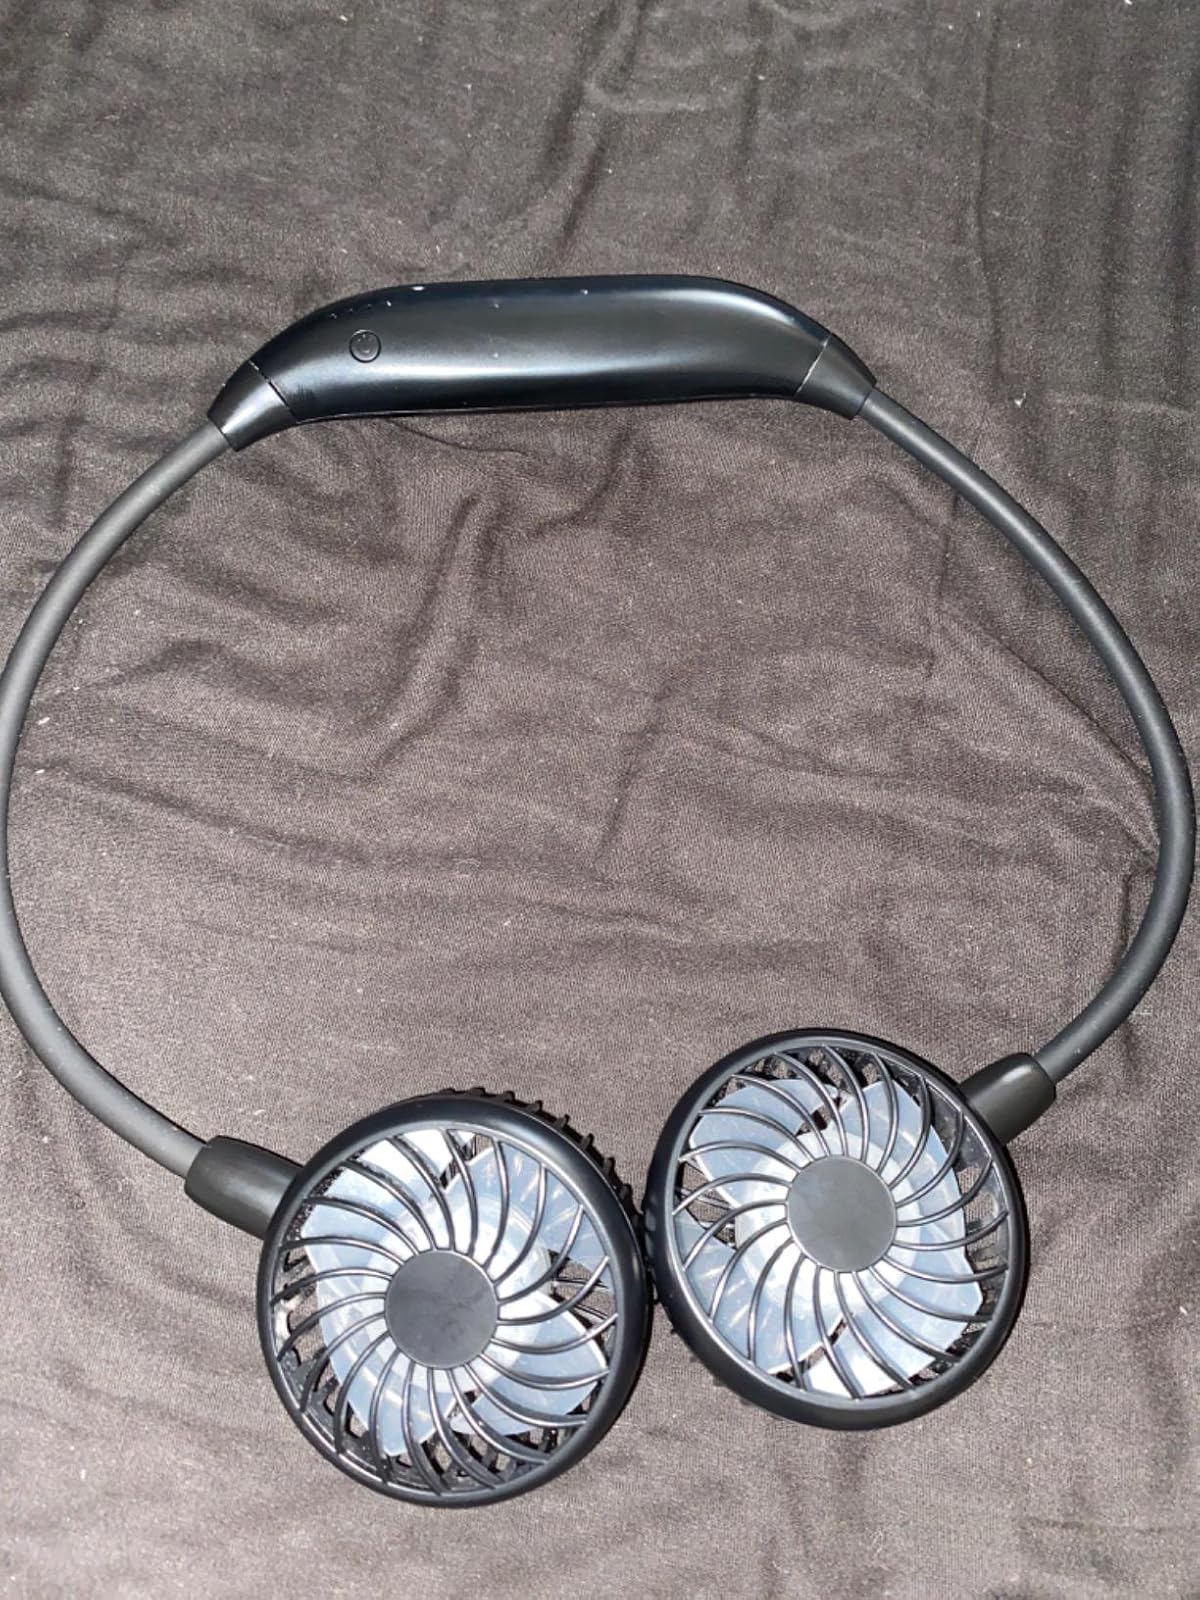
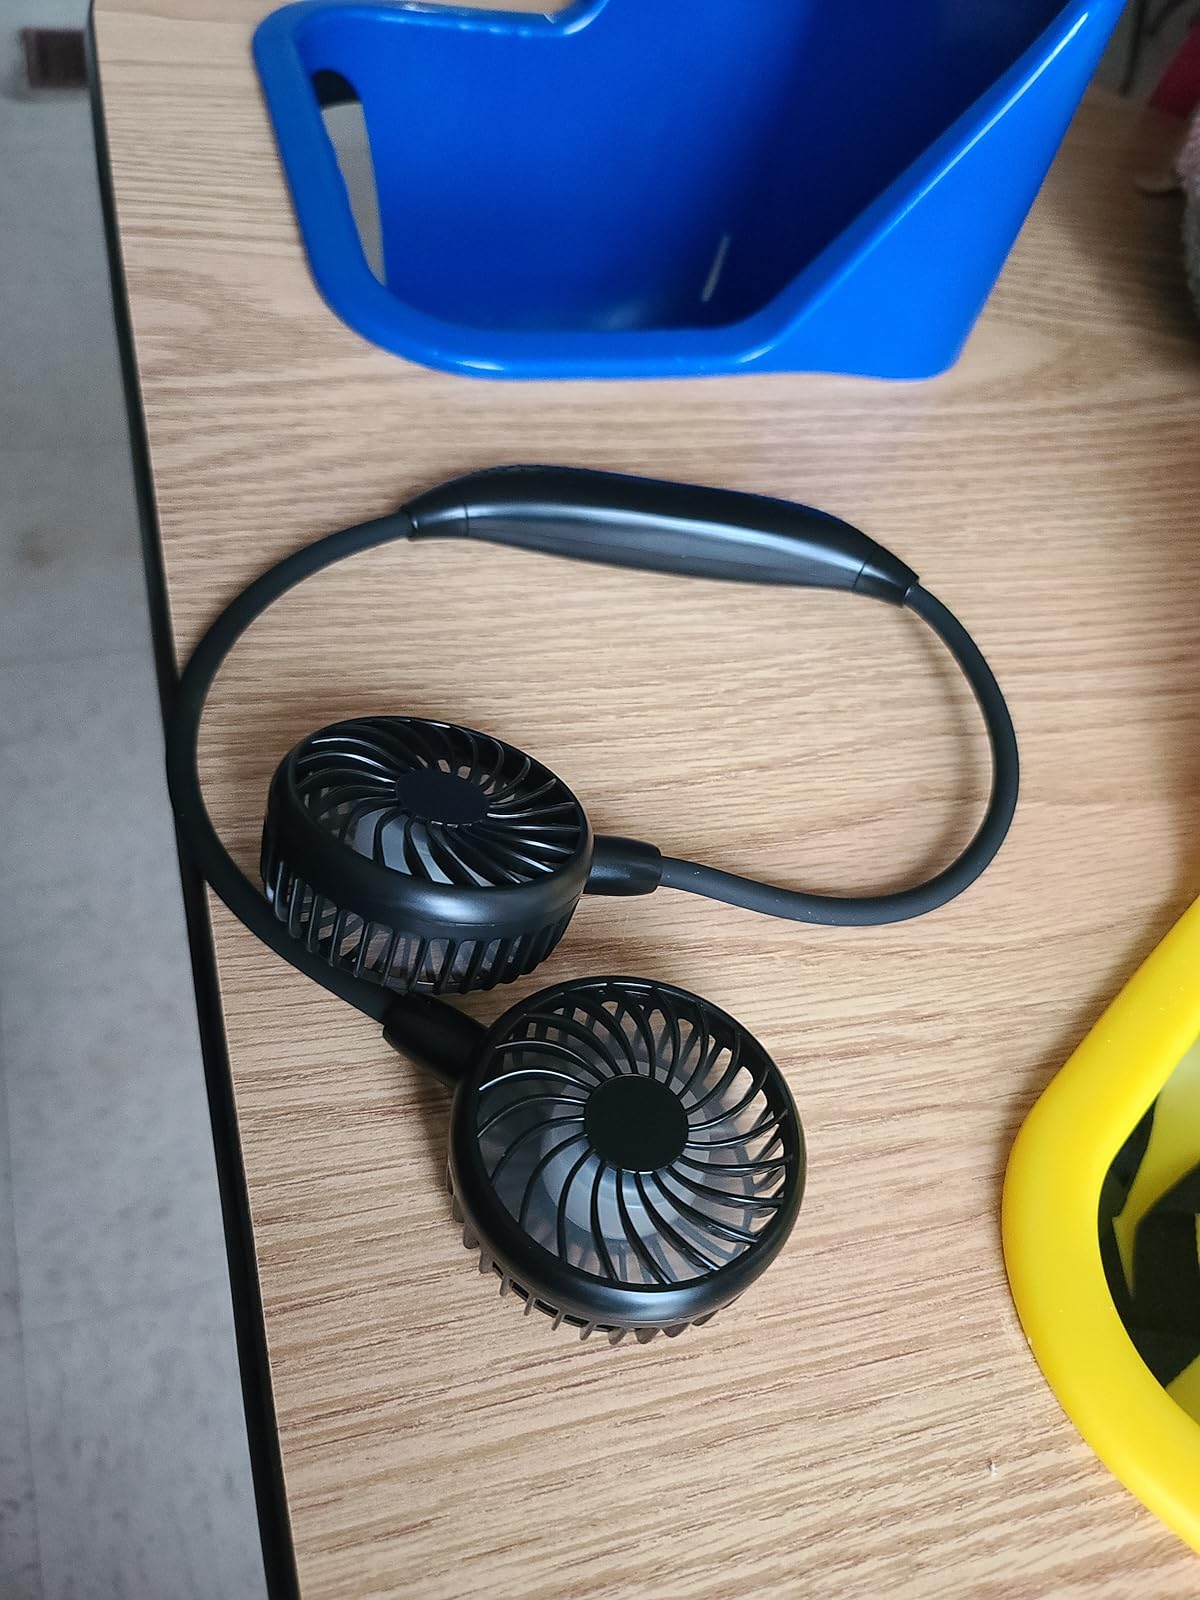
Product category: fan
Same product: yes